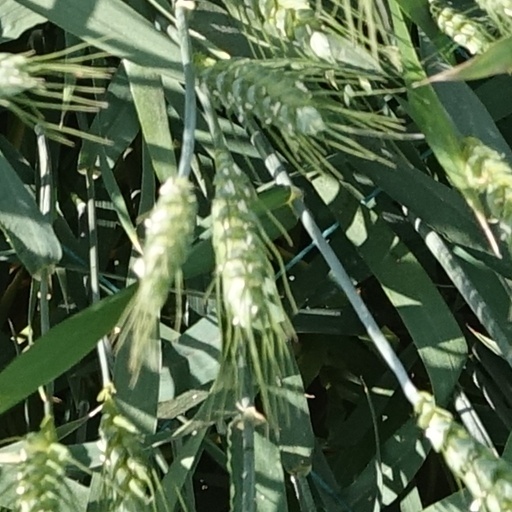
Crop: wheat